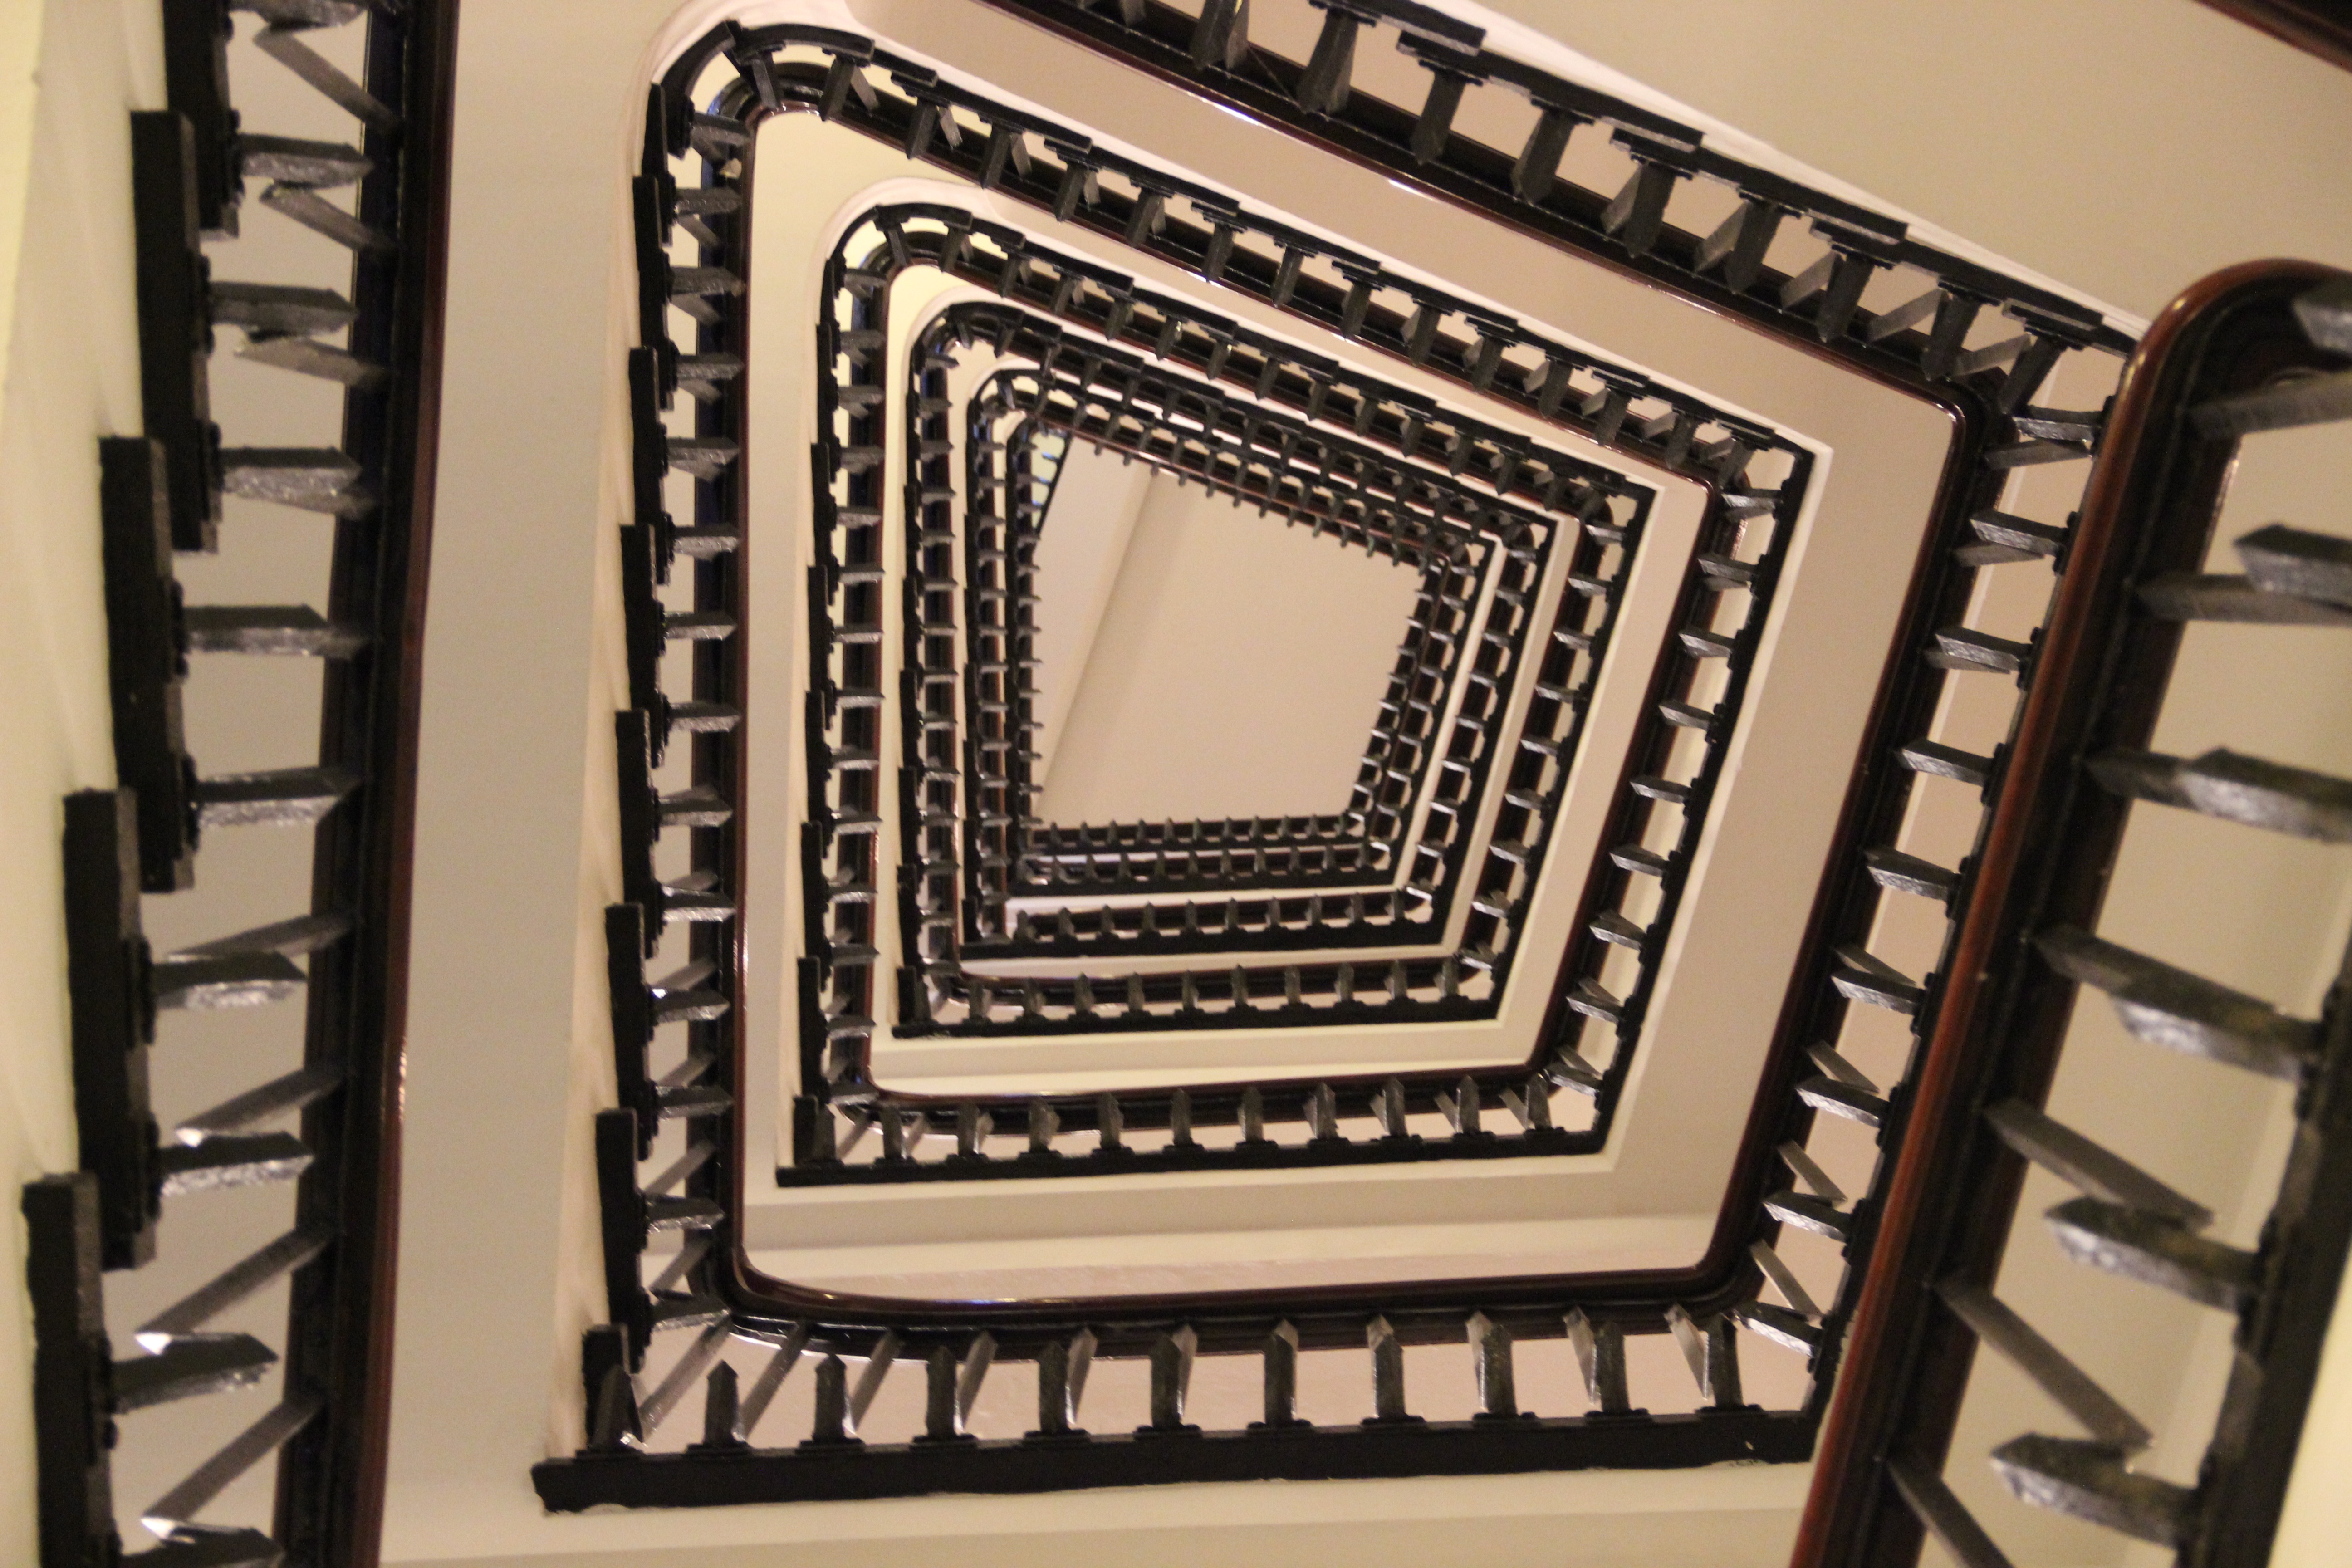
wood, texture, pattern, material, spiral staircase, interior design, font, design, picture frame, iron, top